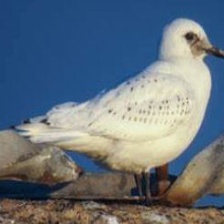
Species: IVORY GULL
Scientific name: PAGOPHILA EBURNEA